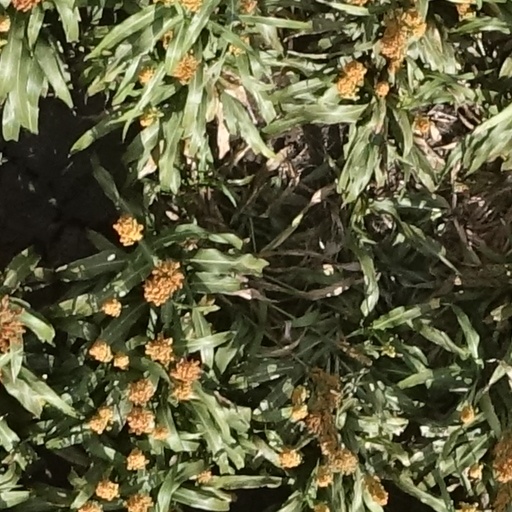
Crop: sorghum